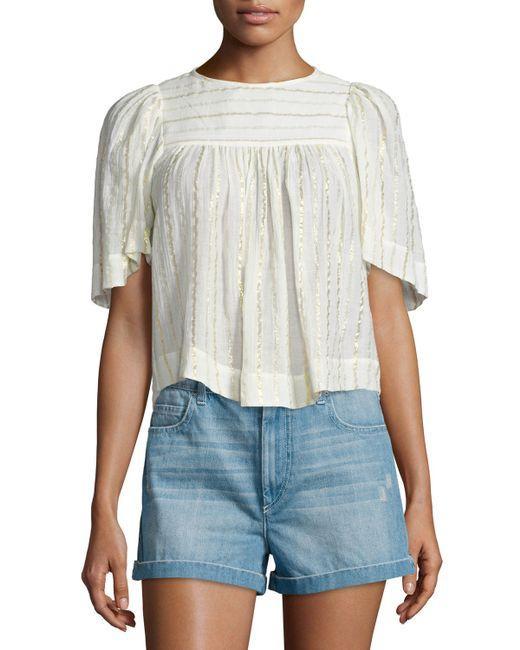
Weißes Top aus Baumwolle mit Rundhalsausschnitt und halben Ärmeln für Damen